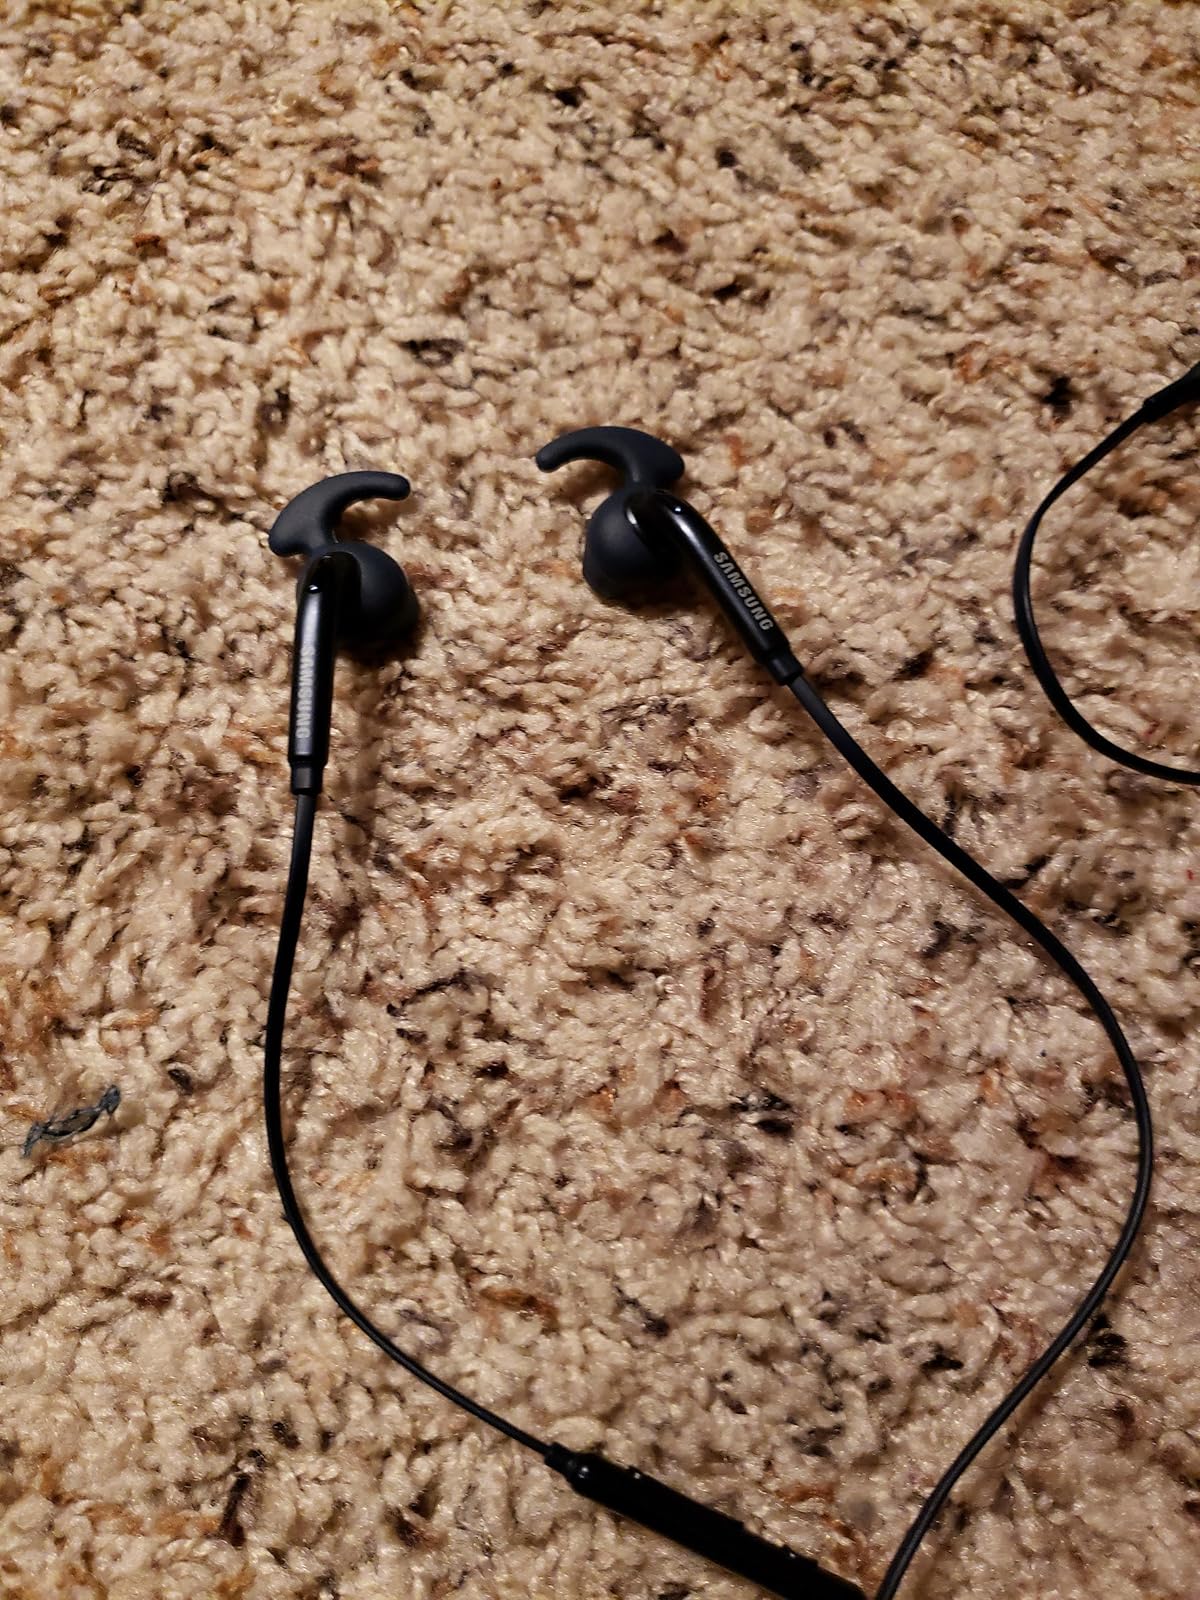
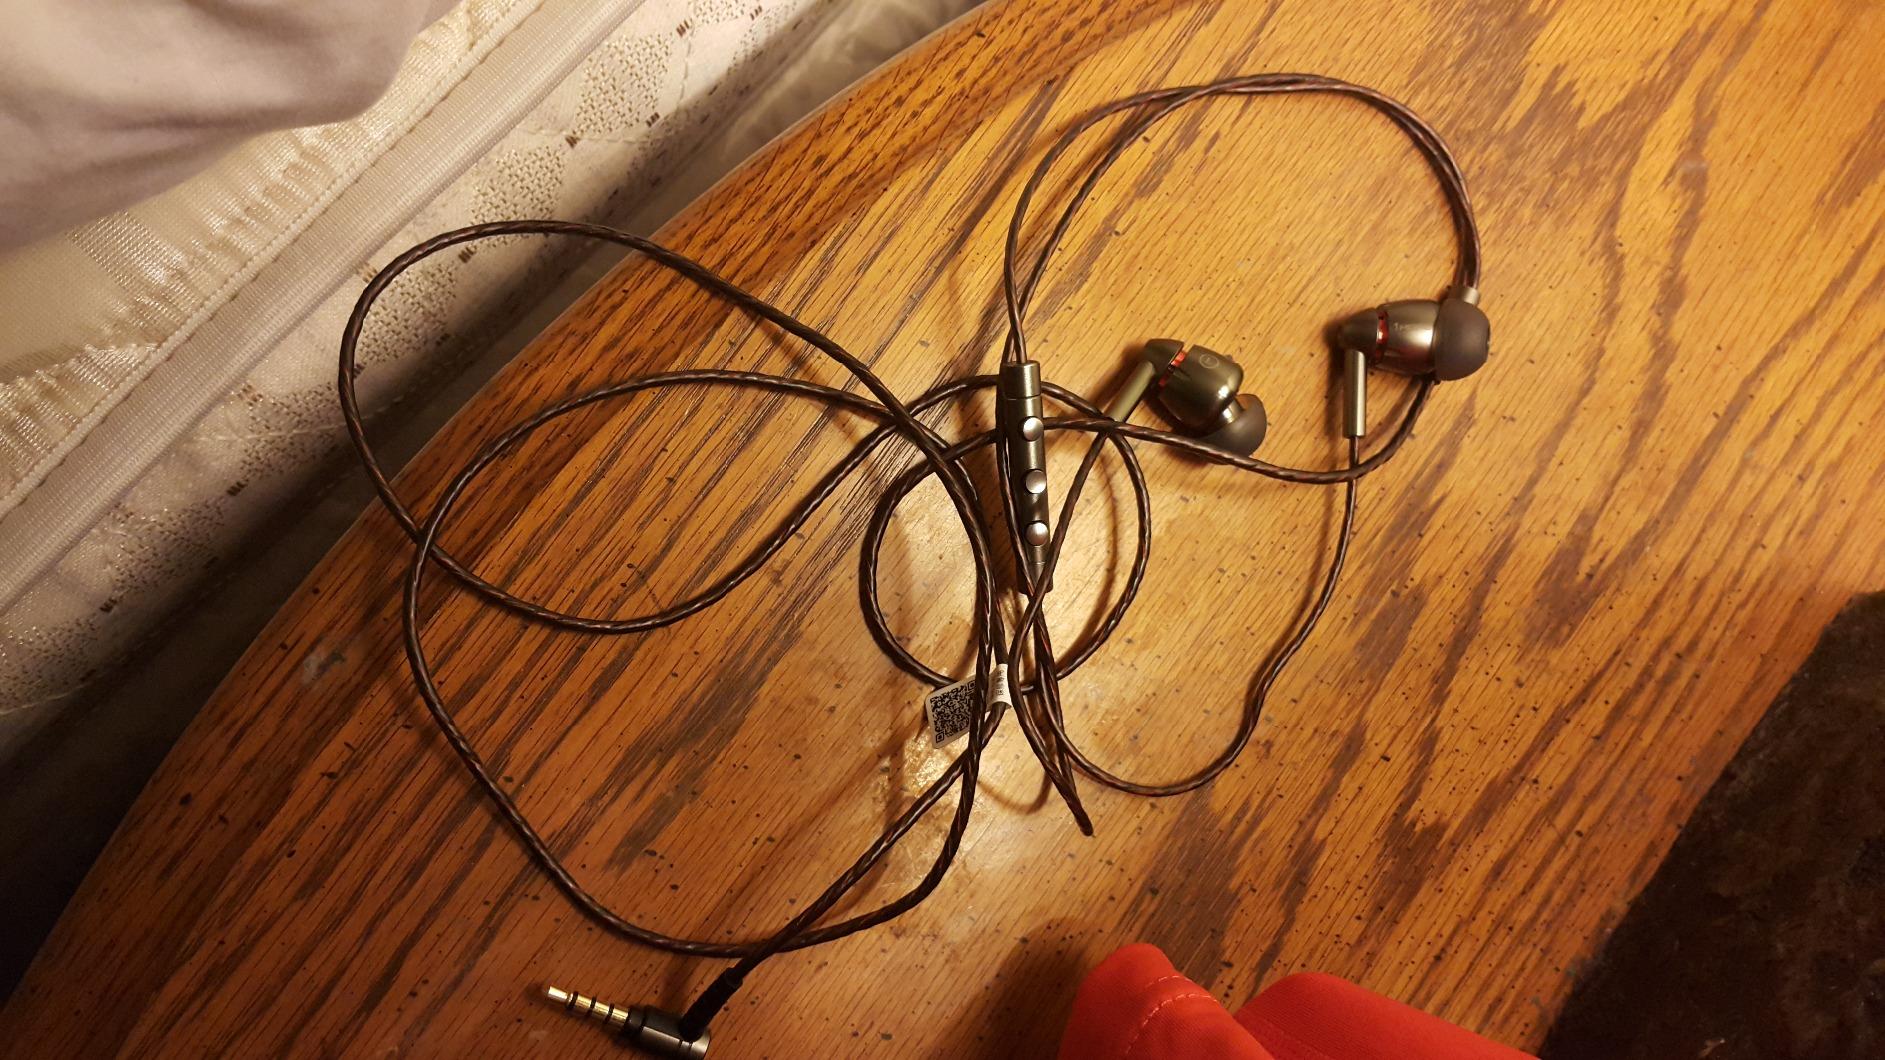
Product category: headphones
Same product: no